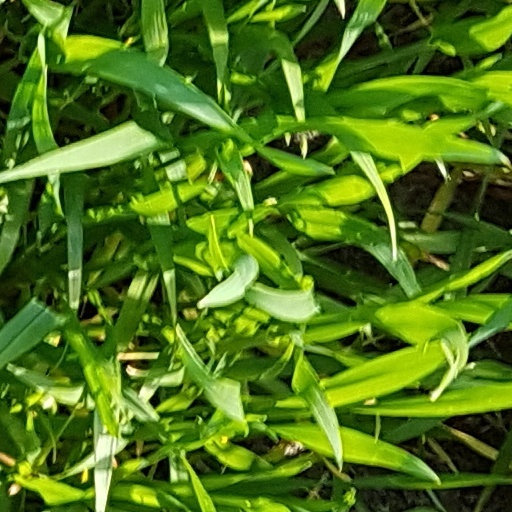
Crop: wheat